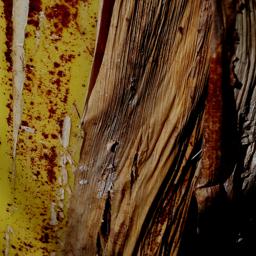
Label: PSEUDOSTEM WEEVIL